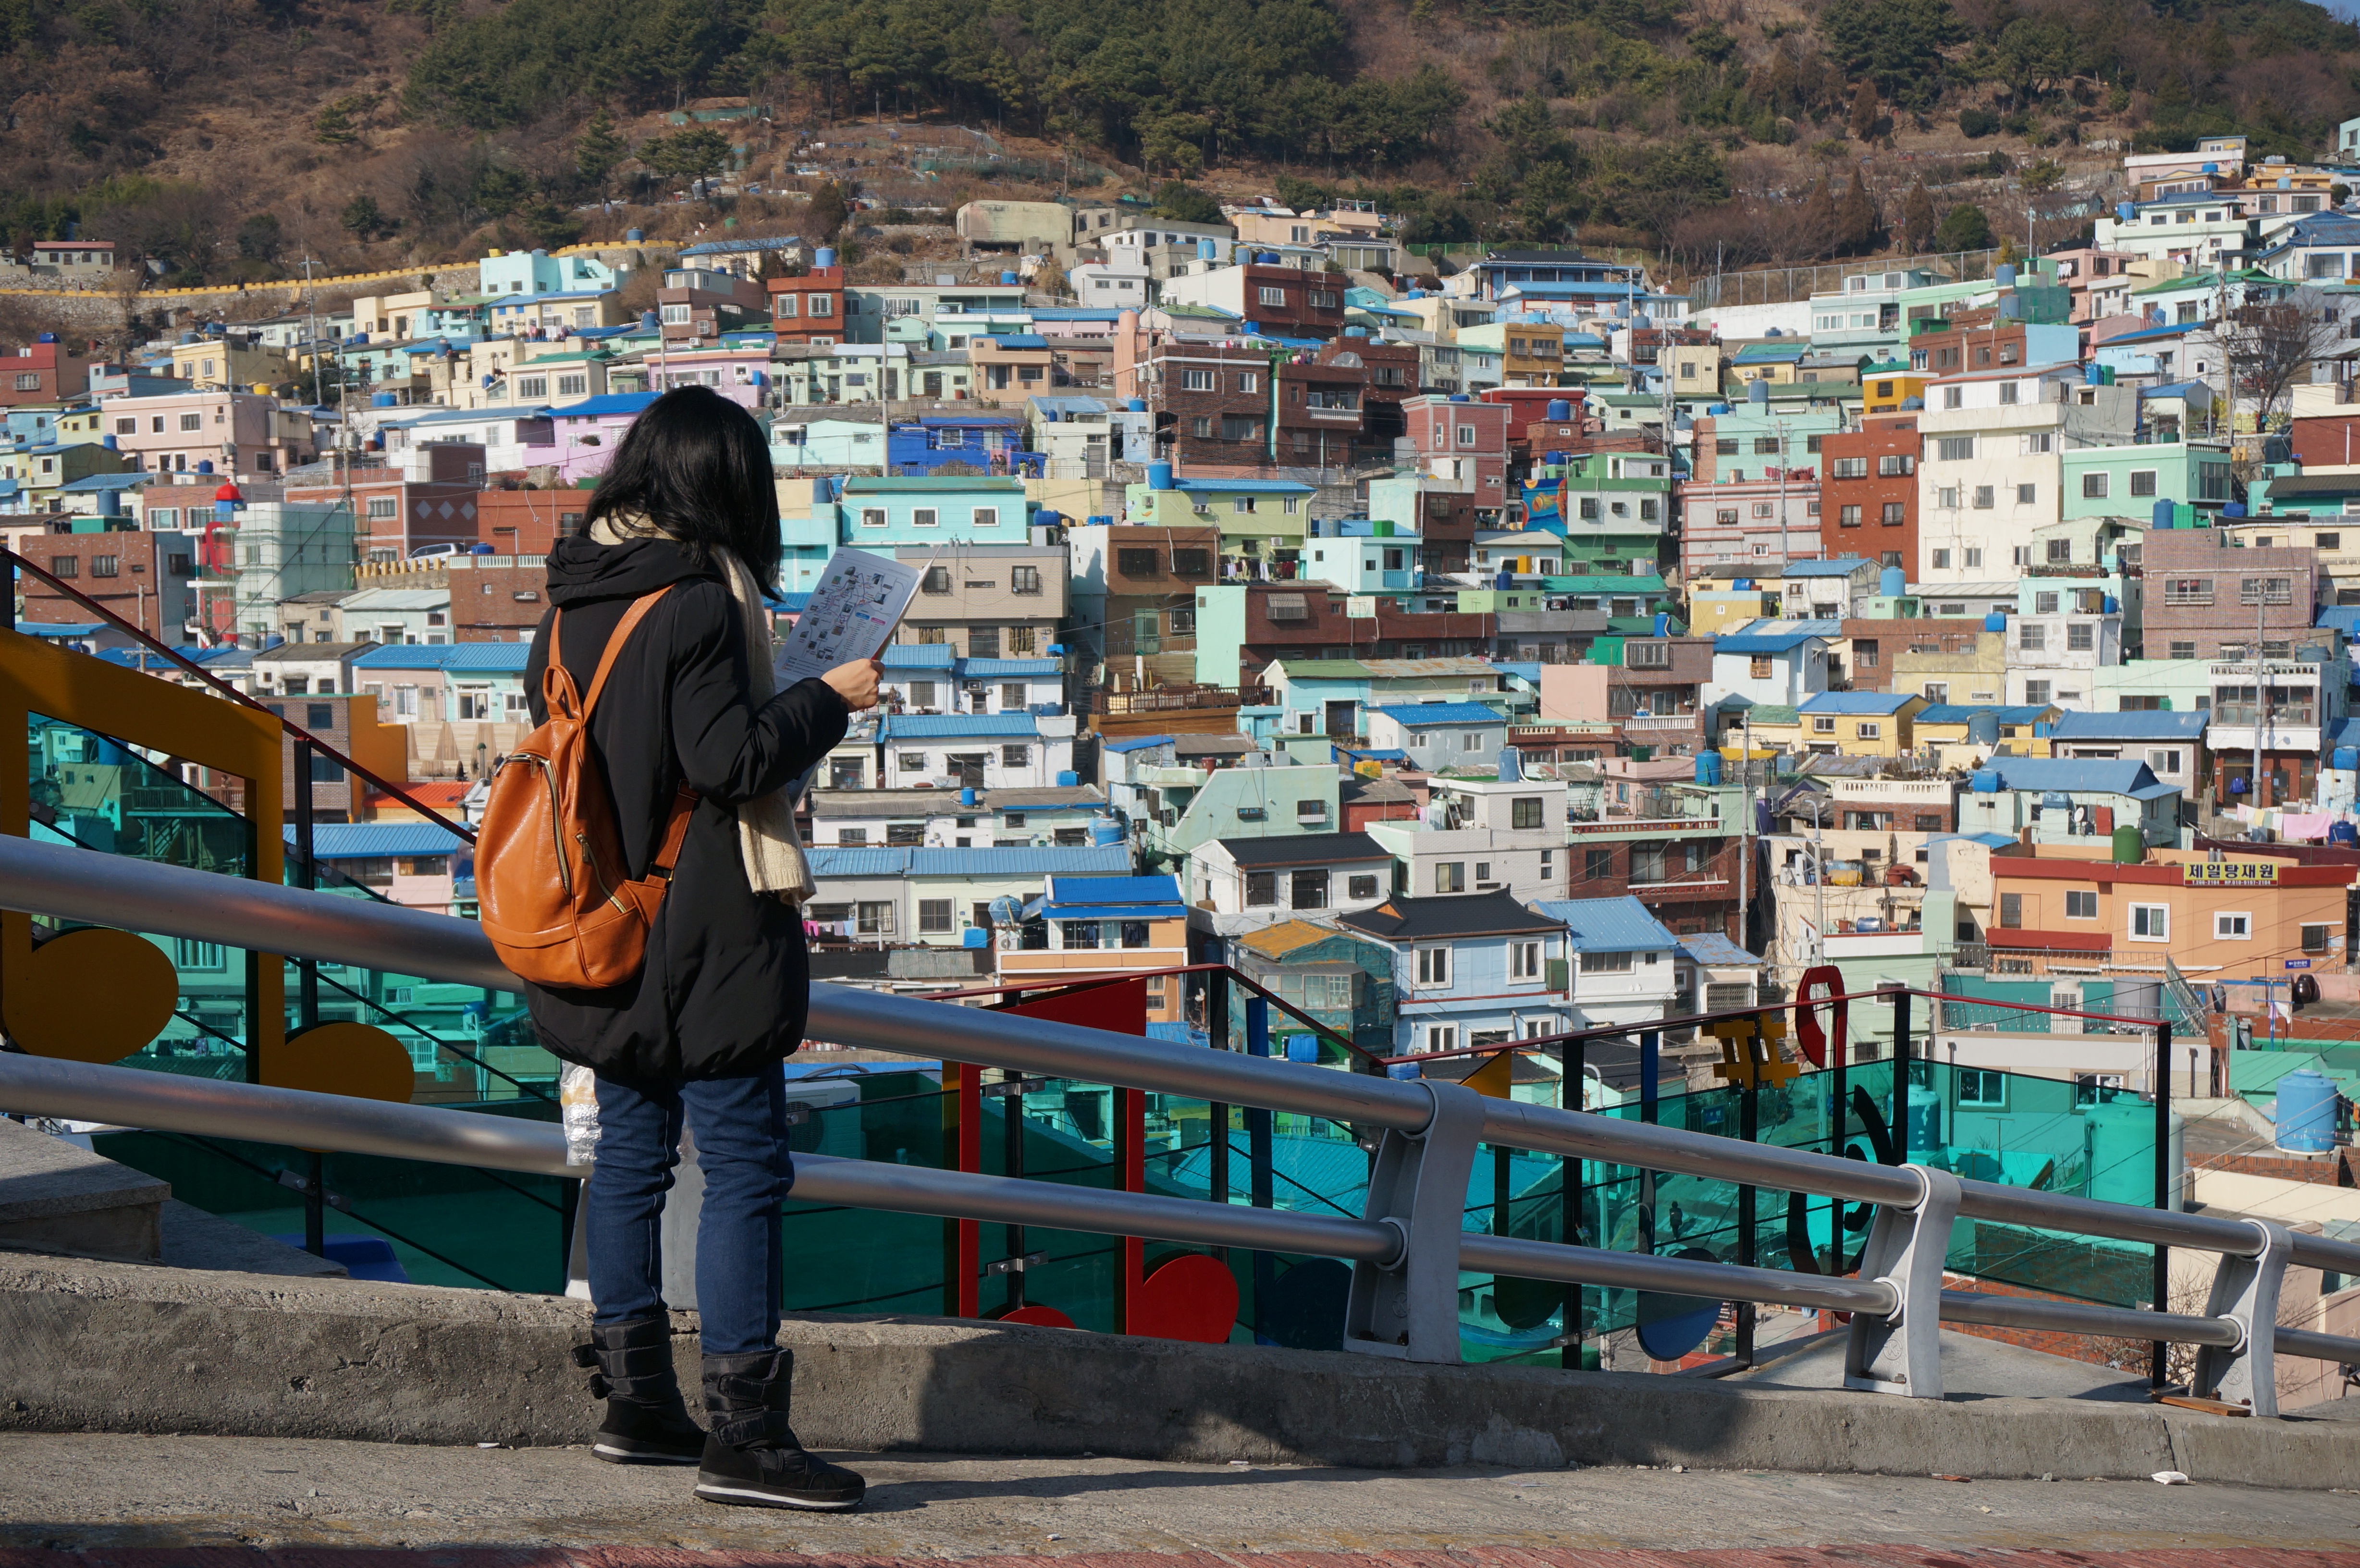
landscape, road, street, town, city, cityscape, vacation, travel, village, transport, vehicle, tourism, infrastructure, busan, slum, neighbourhood, gamcheon, homes for sale, urban area, human settlement, lost tourism